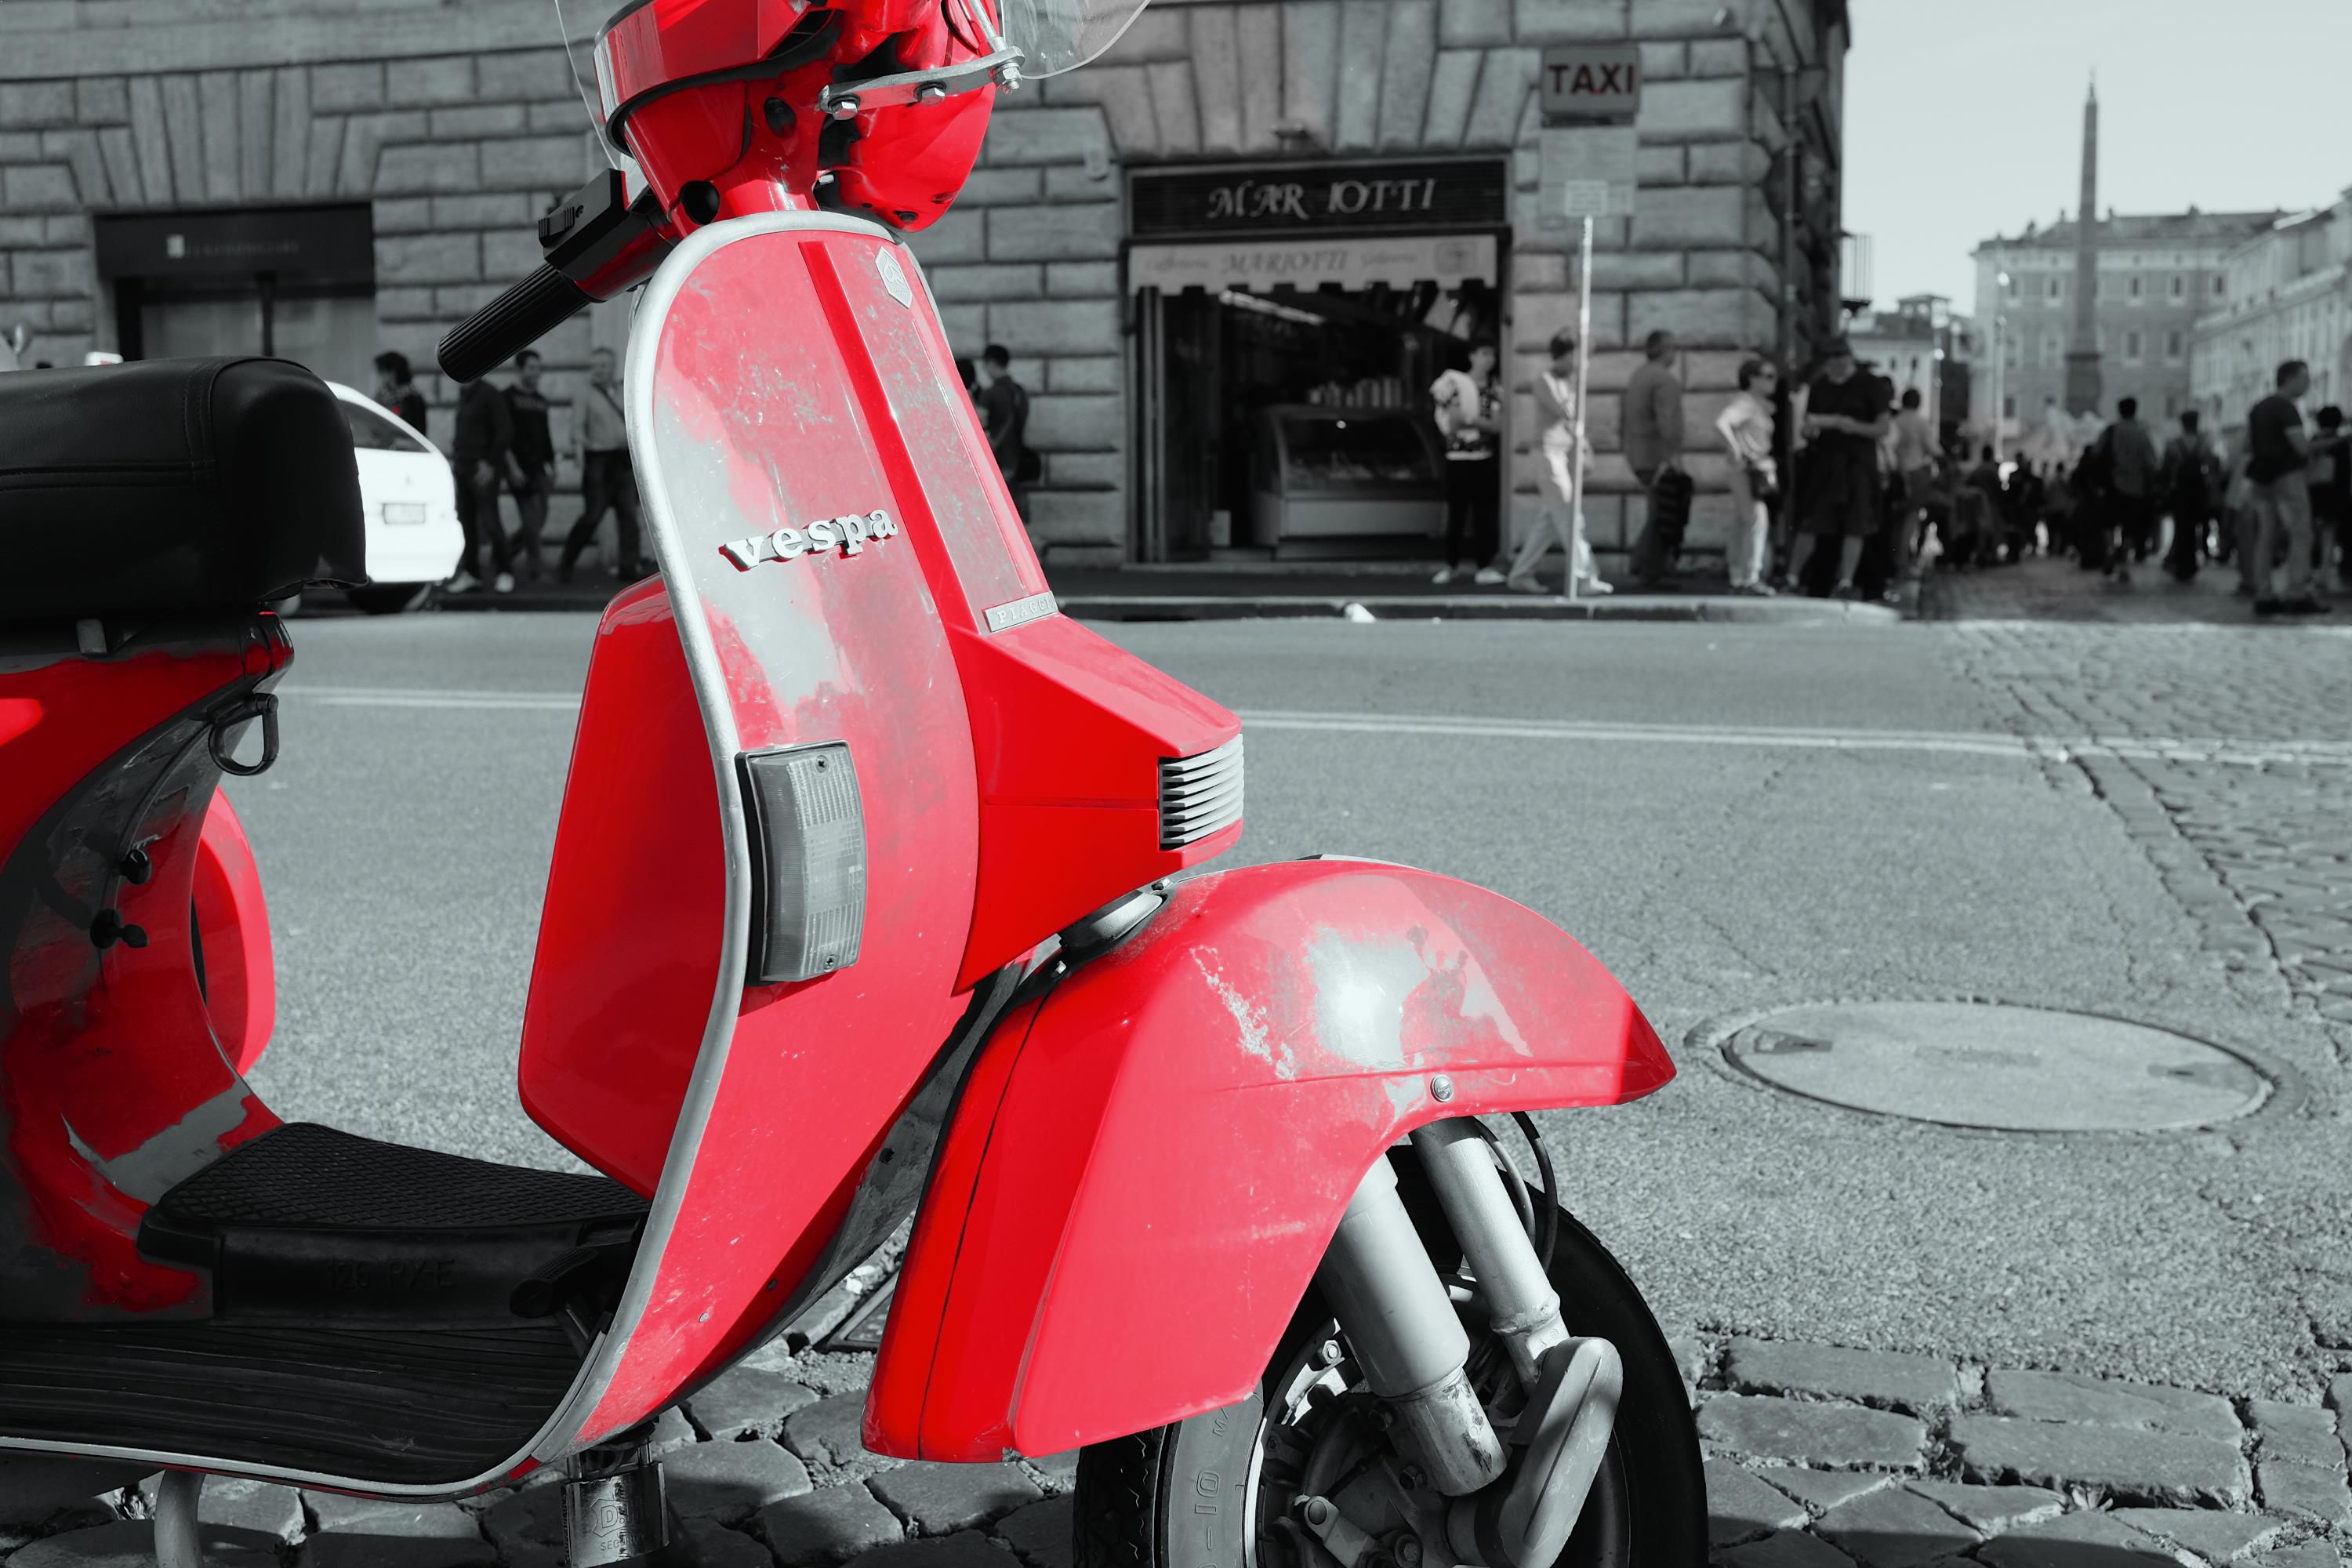
red, motor vehicle, scooter, vehicle, automotive design, vespa, automotive lighting, mode of transport, pink, wheel, car, photography, fender, automotive wheel system, moped, street, automotive tire, automotive exterior, headlamp, black and white, rim, road, honda